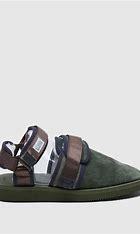
Brand: Suicoke
Model: 100